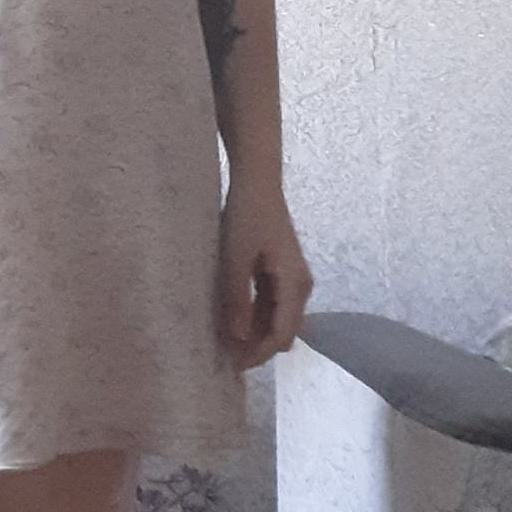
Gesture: no_gesture